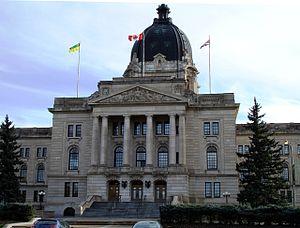
Voici la liste des lieux historiques nationaux du Canada situé en Saskatchewan. En mars 2011, on compte 44 lieux historiques nationaux en Saskatchewan, dont 11 sont administrés par Parcs Canada. De ce nombre, il faut rajouté aussi deux sites qui ont perdu leur désignations.